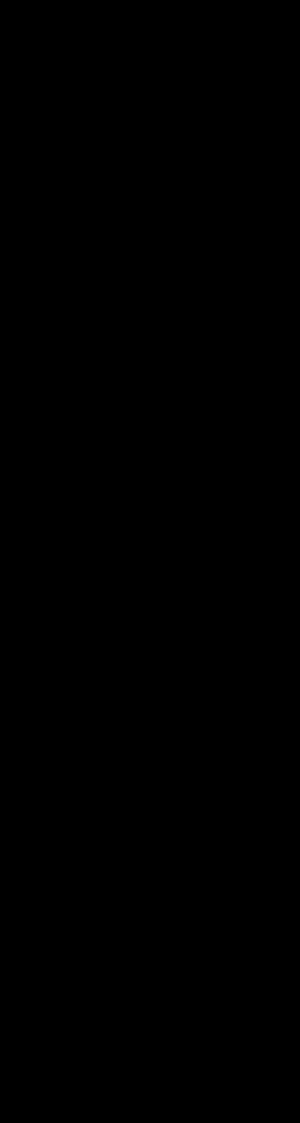
L'effet de faux consensus est un biais cognitif d'avoir soi-même la tendance à surestimer le degré d'accord que les autres ont avec nous. C'est aussi la tendance égocentrique à estimer le comportement d'autrui à partir de notre propre comportement.